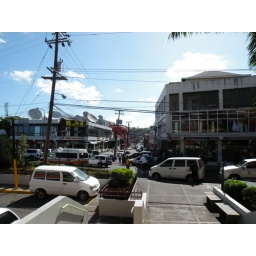
I think the guy down there by the white van with the semi-automatic rifle is a policeman.